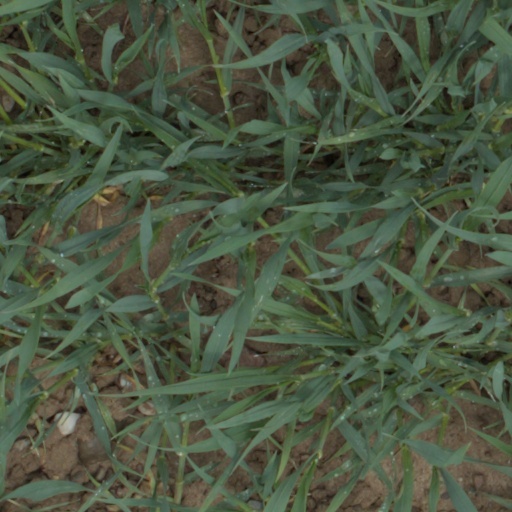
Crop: wheat